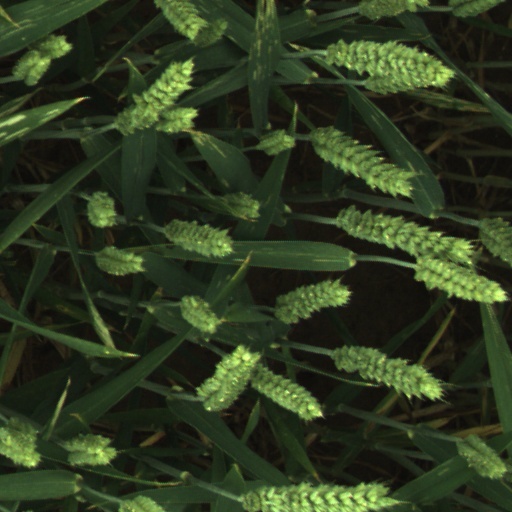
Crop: wheat